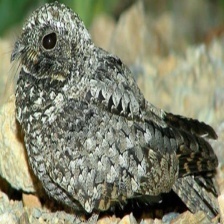
Species: COMMON POORWILL
Scientific name: PHALAENOPTILUS NUTTALLII